Red

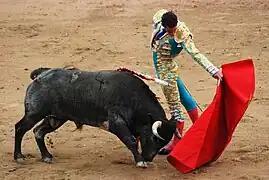
Bulls, like dogs and many other animals, have dichromacy, which means they cannot distinguish the color red. They charge the matador's cape because of its motion, not its color.

The human eye sees red when it looks at light with a wavelength between approximately 625 and 740 nanometers. It is a primary color in the RGB color model and the light just past this range is called infrared, or below red, and cannot be seen by human eyes, although it can be sensed as heat. In the language of optics, red is the color evoked by light that stimulates neither the S or the M (short and medium wavelength) cone cells of the retina, combined with a fading stimulation of the L (long-wavelength) cone cells.